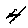
Label: 4